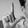
ASL letter: L